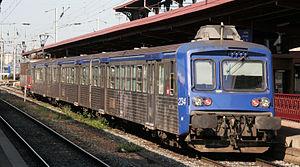
Les rames réversibles régionales sont des voitures de chemin de fer, groupées en rames, et destinées à être tractées ou poussées par une locomotive. Elles se trouvent uniquement sur le réseau français. Leur retrait est en cours sur l'ensemble de ce réseau.
Le TER Alsace dispose de plusieurs types de matériel allant des automoteurs bimode, diesel et électrique ainsi que des rames tractées par des locomotives diesel ou électriques.